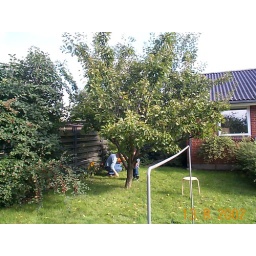
The plum tree in the backyard at Jan and Ellen's house